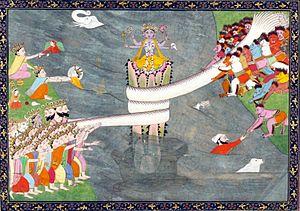
Divali, également appelée Diwali ou Deepavali, est une fête majeure dans le monde indien. « Divali » est la forme contractée de « Dipavali », tiré du sanskrit « rangée de lampes ». Indissociable de la grande fête de Dussehra, qui a lieu vingt jours avant, elle commémore le retour de Rama à Ayodhya. Ses habitants avaient alors éclairé les rues où passait le roi avec des lampes dip.